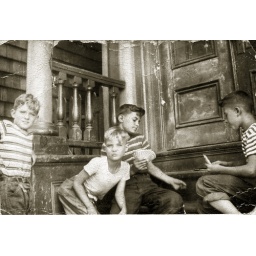
Young boys playing cards on the front steps of a house in east Boston, Massachusetts, around 1949